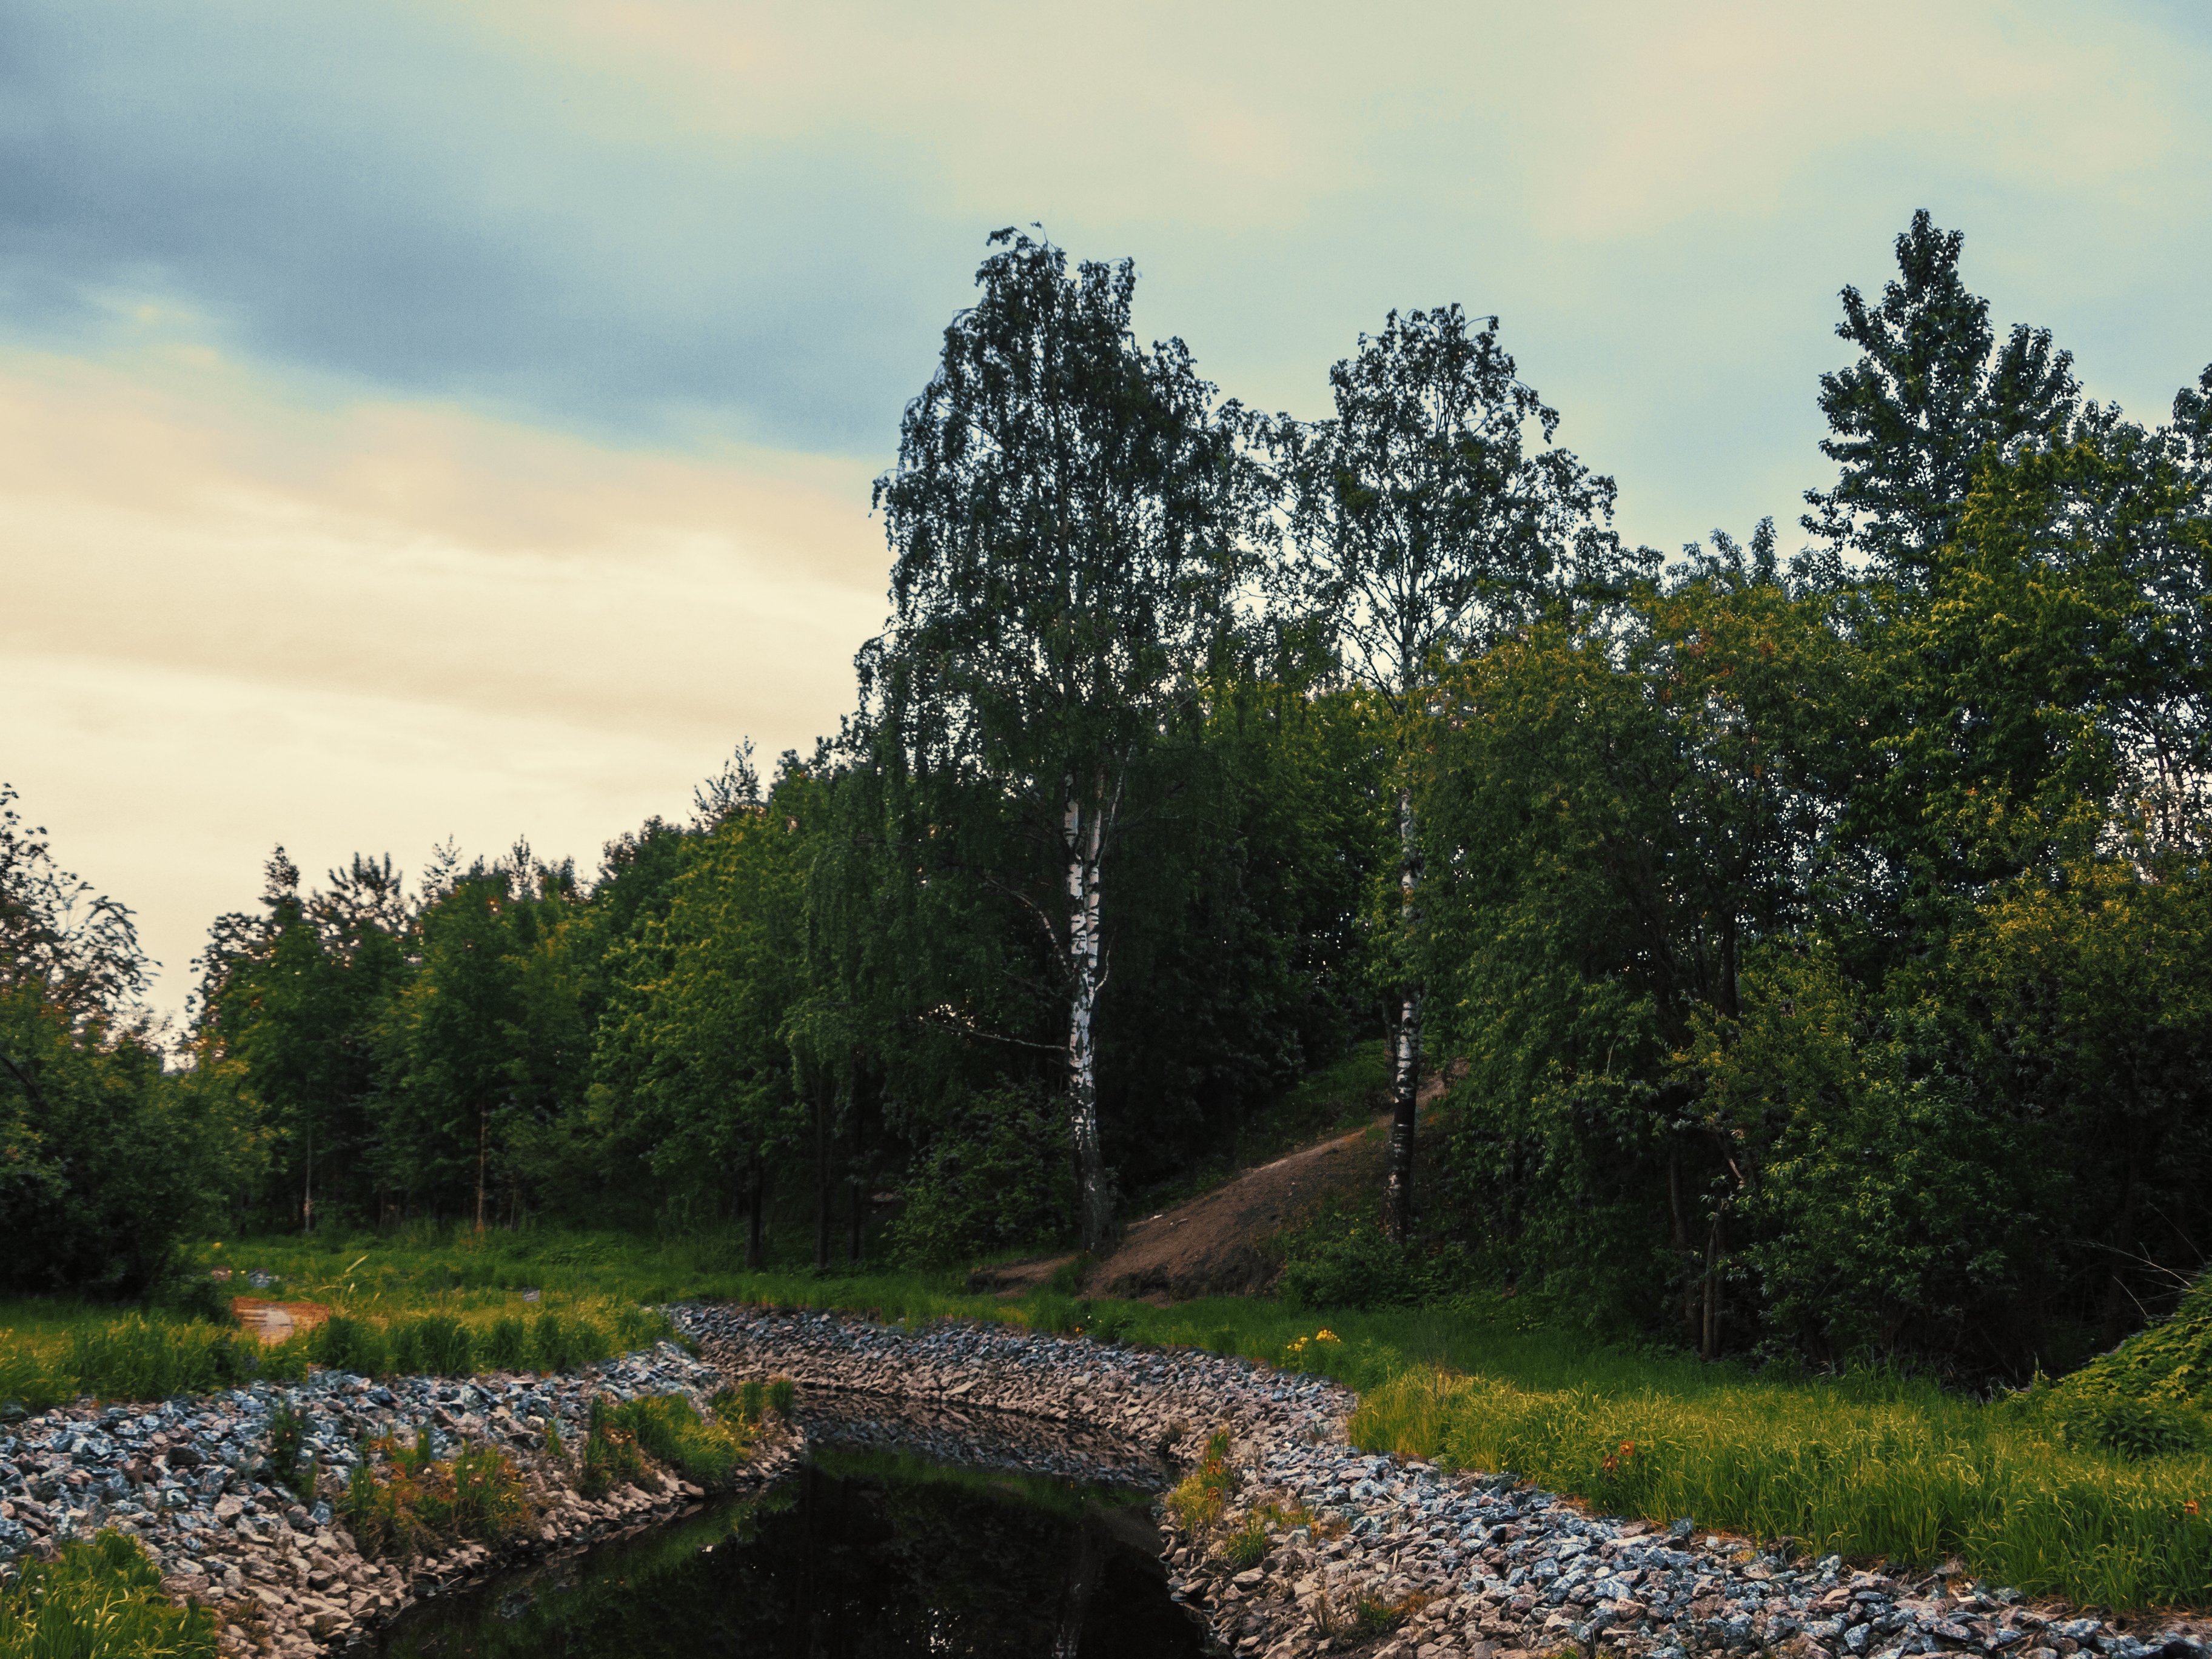
images, sky, cloud, plant, plant community, natural landscape, tree, wood, grass, woody plant, shrub, groundcover, landscape, meadow, grassland, forest, hill, woodland, road, horizon, field, soil, rock, garden, riparian zone, reservoir, temperate broadleaf and mixed forest, conifer, reflection, landscaping, stone wall, wetland, pebble, pond, autumn, wildflower, tropical and subtropical coniferous forests, stream, deciduous, path, riparian forest, evening